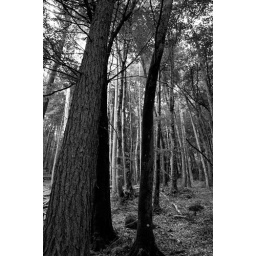
Black and white conversion of a forest near Bwets y coed, North Wales.